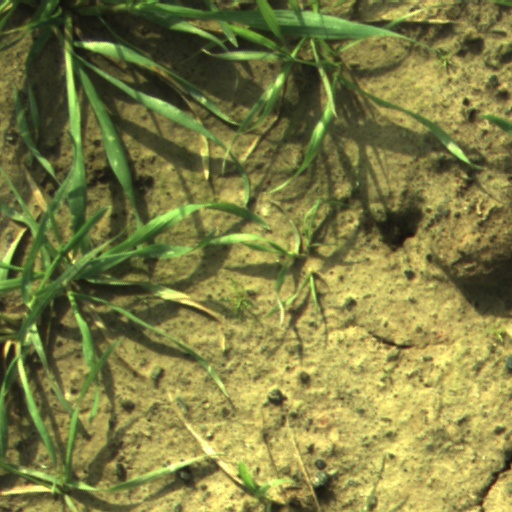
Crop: wheat